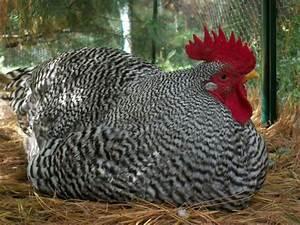
chicken